Otto Friedrich Müller

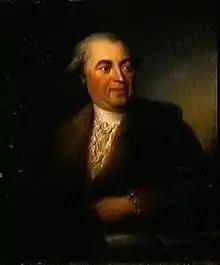
Müller painted by Erik Pauelsen, 1789.

Otto Friedrich Müller, also known as Otto Friedrich Mueller (2 November 1730 – 26 December 1784) was a Danish naturalist and scientific illustrator.